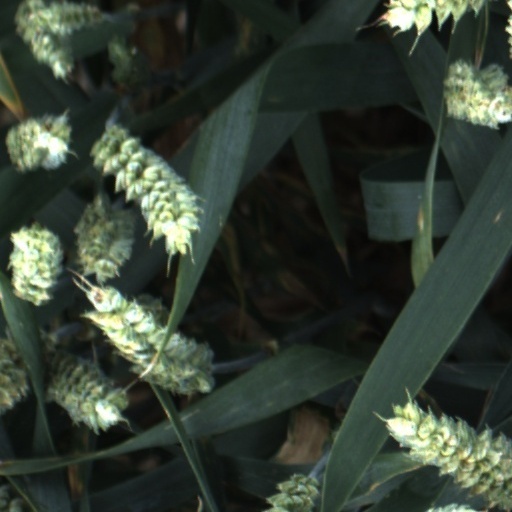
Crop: wheat